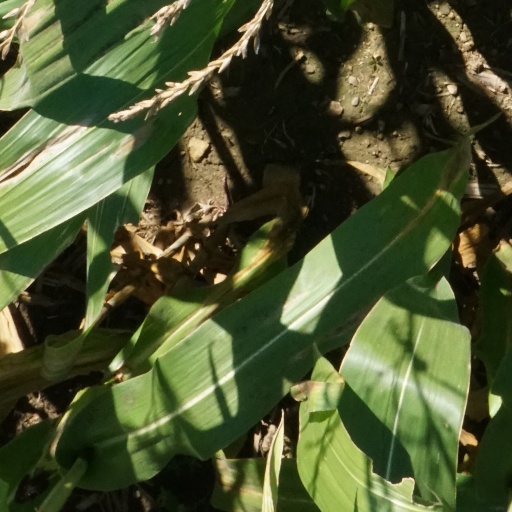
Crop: maize; corn